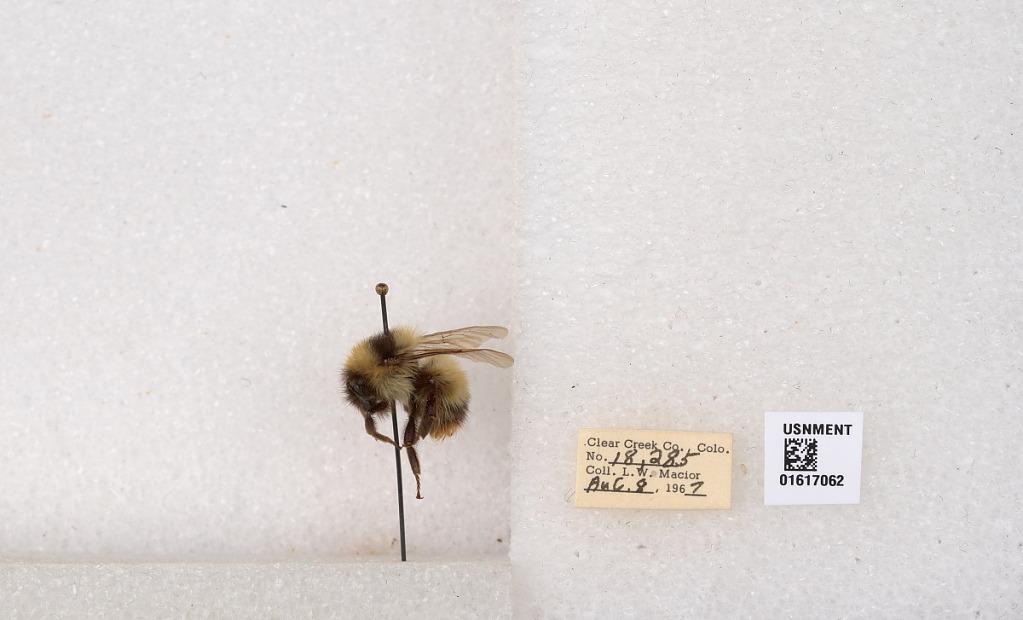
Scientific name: Bombus kirbyellus
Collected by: L. Macior
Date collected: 1967-8-8
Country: United States
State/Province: Colorado
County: Clear Creek
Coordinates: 39.6891, -105.644